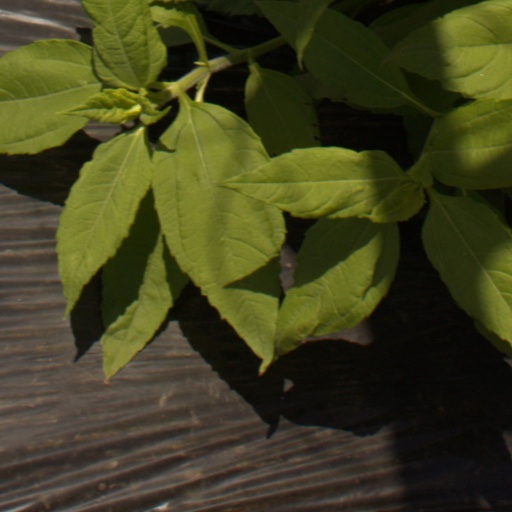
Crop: Jerusalem artichoke